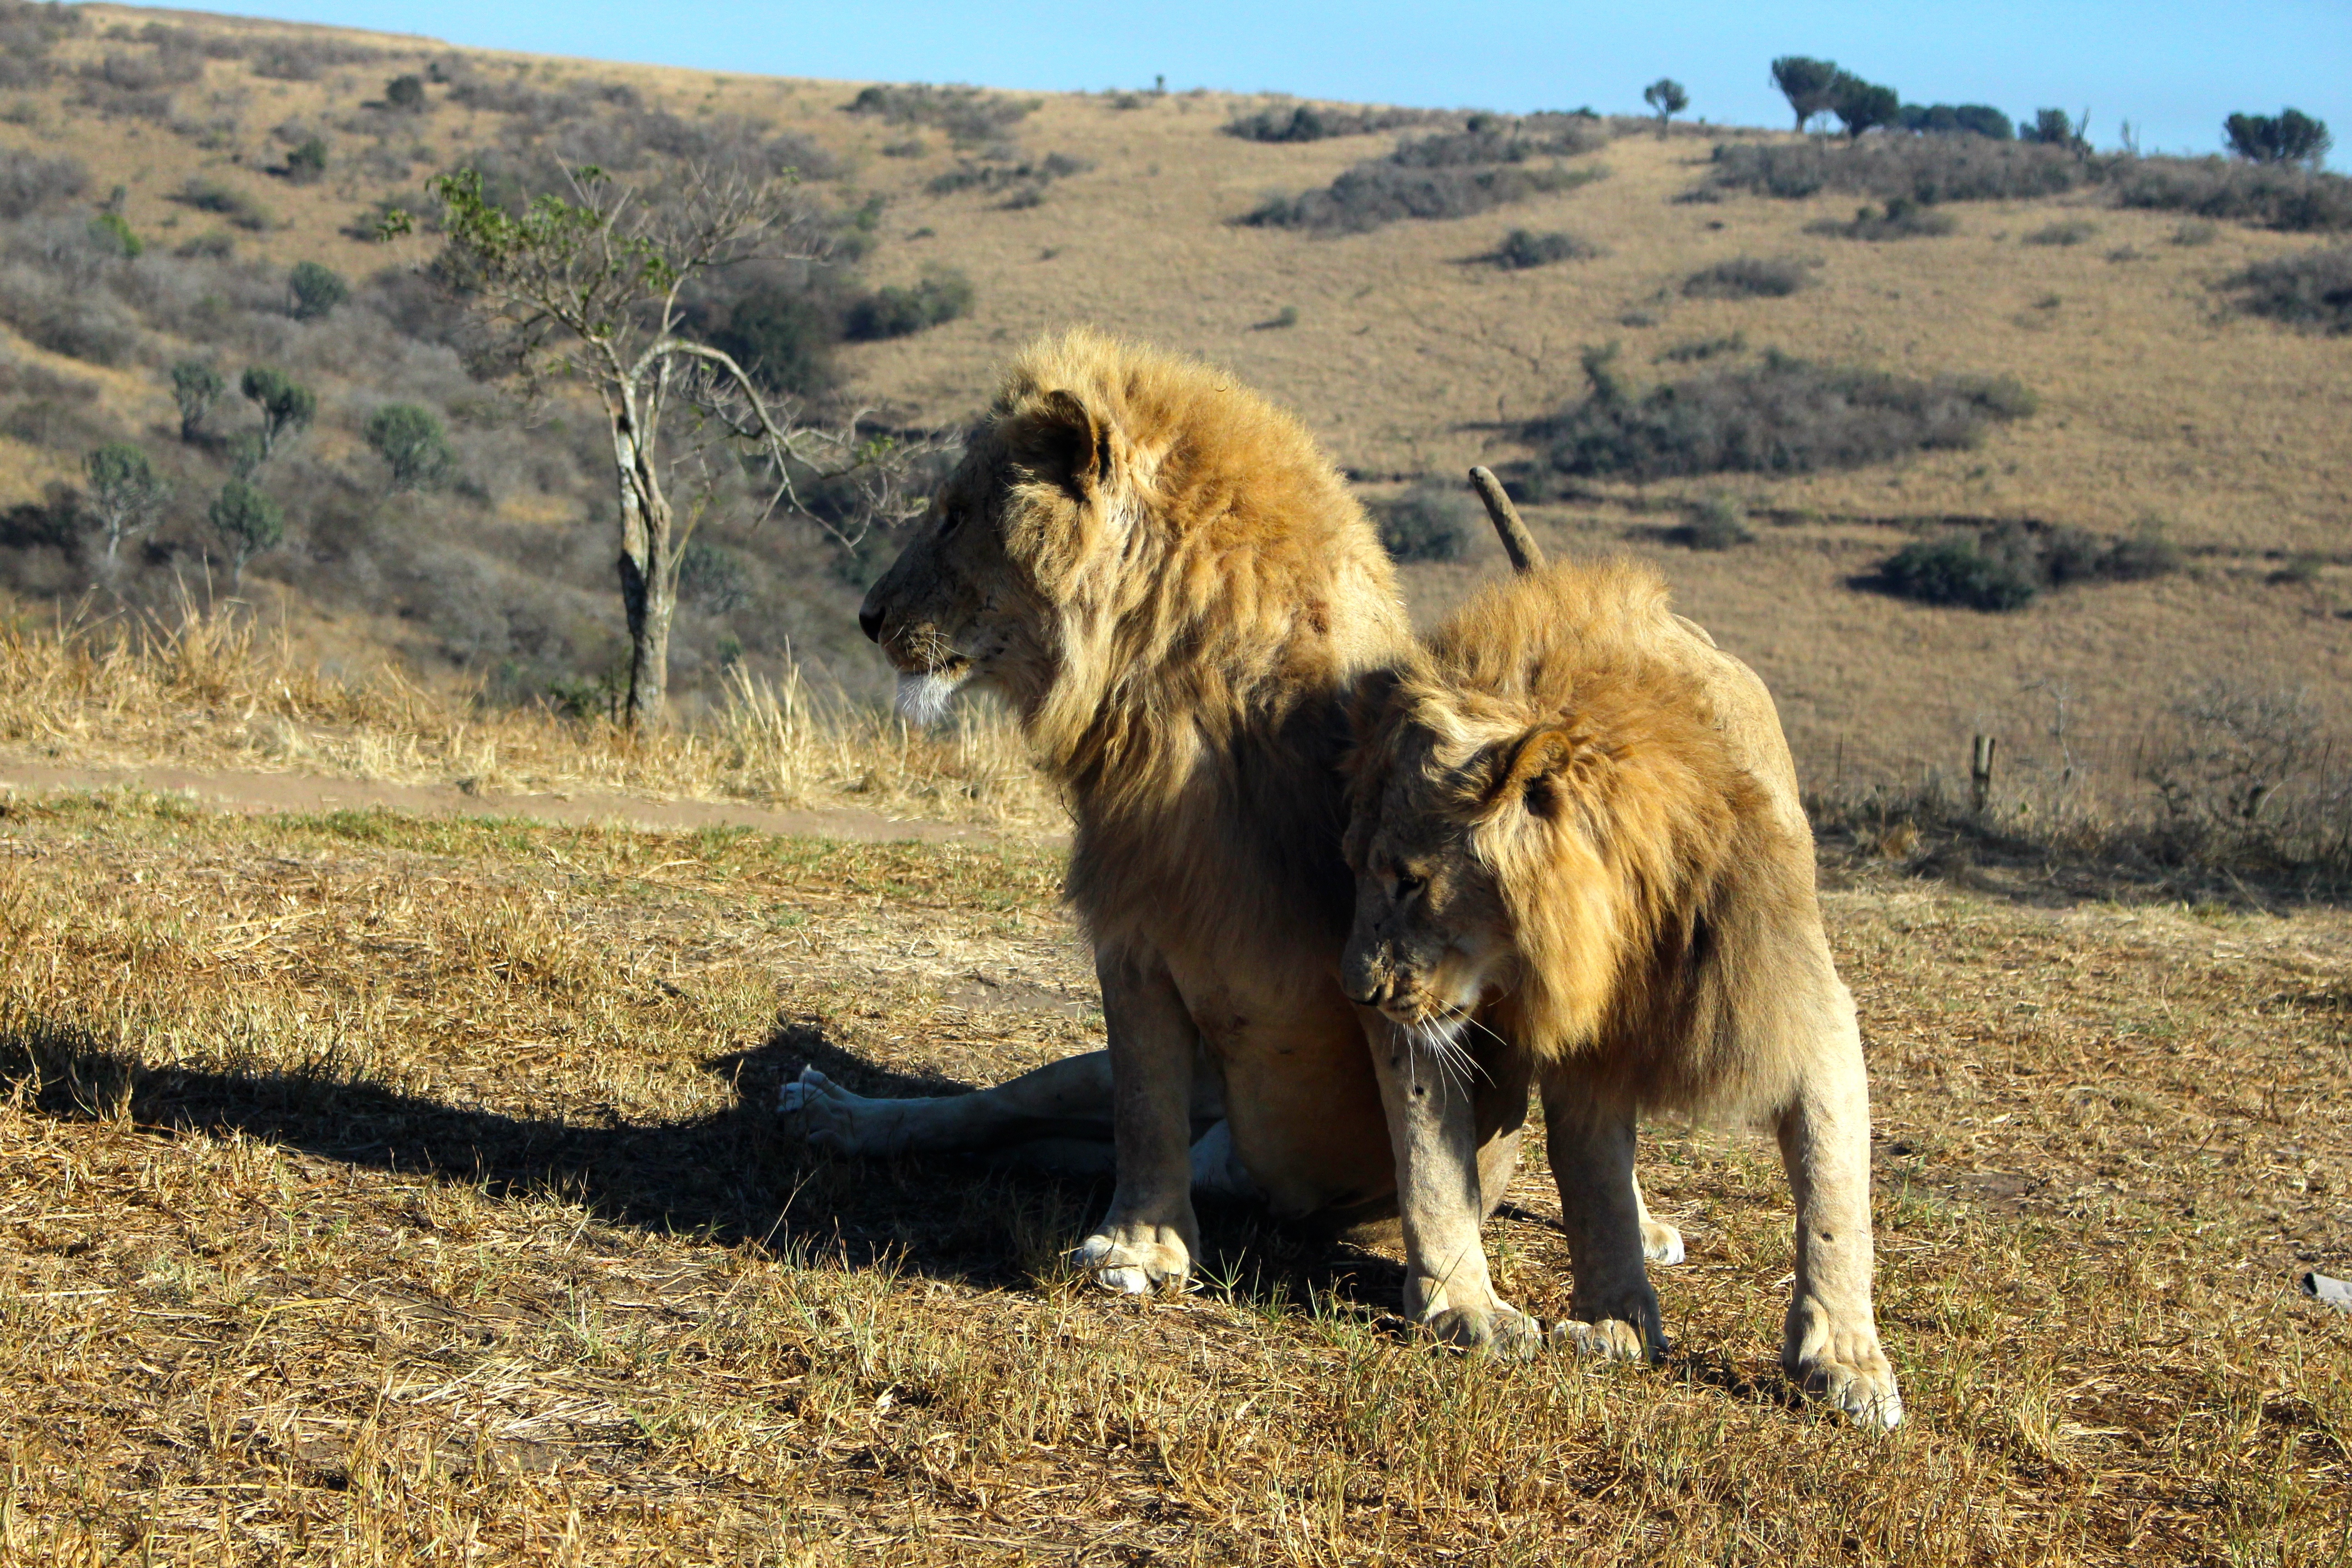
wilderness, adventure, wildlife, mammal, fauna, savanna, lion, baboon, safari, old world monkey, natural environment, dog breed group, muskox